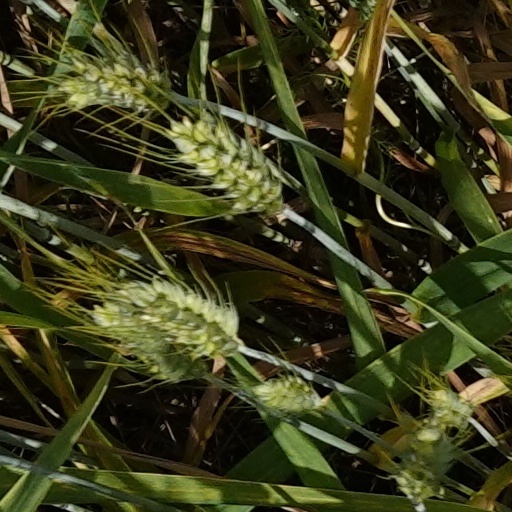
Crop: wheat